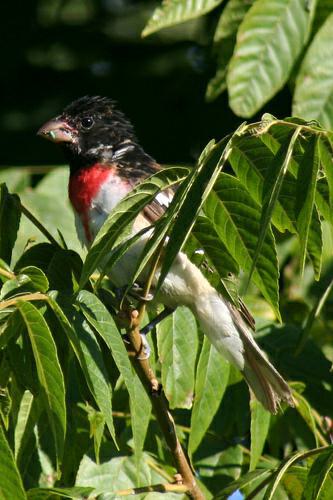
A photo of a rose breasted grosbeak